Wytham Abbey

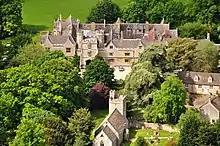
View of Wytham Abbey from the air

Wytham Abbey is a privately owned Grade I listed historic manor house situated in the village of Wytham, 3 miles (5 km) northwest of the centre of Oxford, England, near the River Thames.